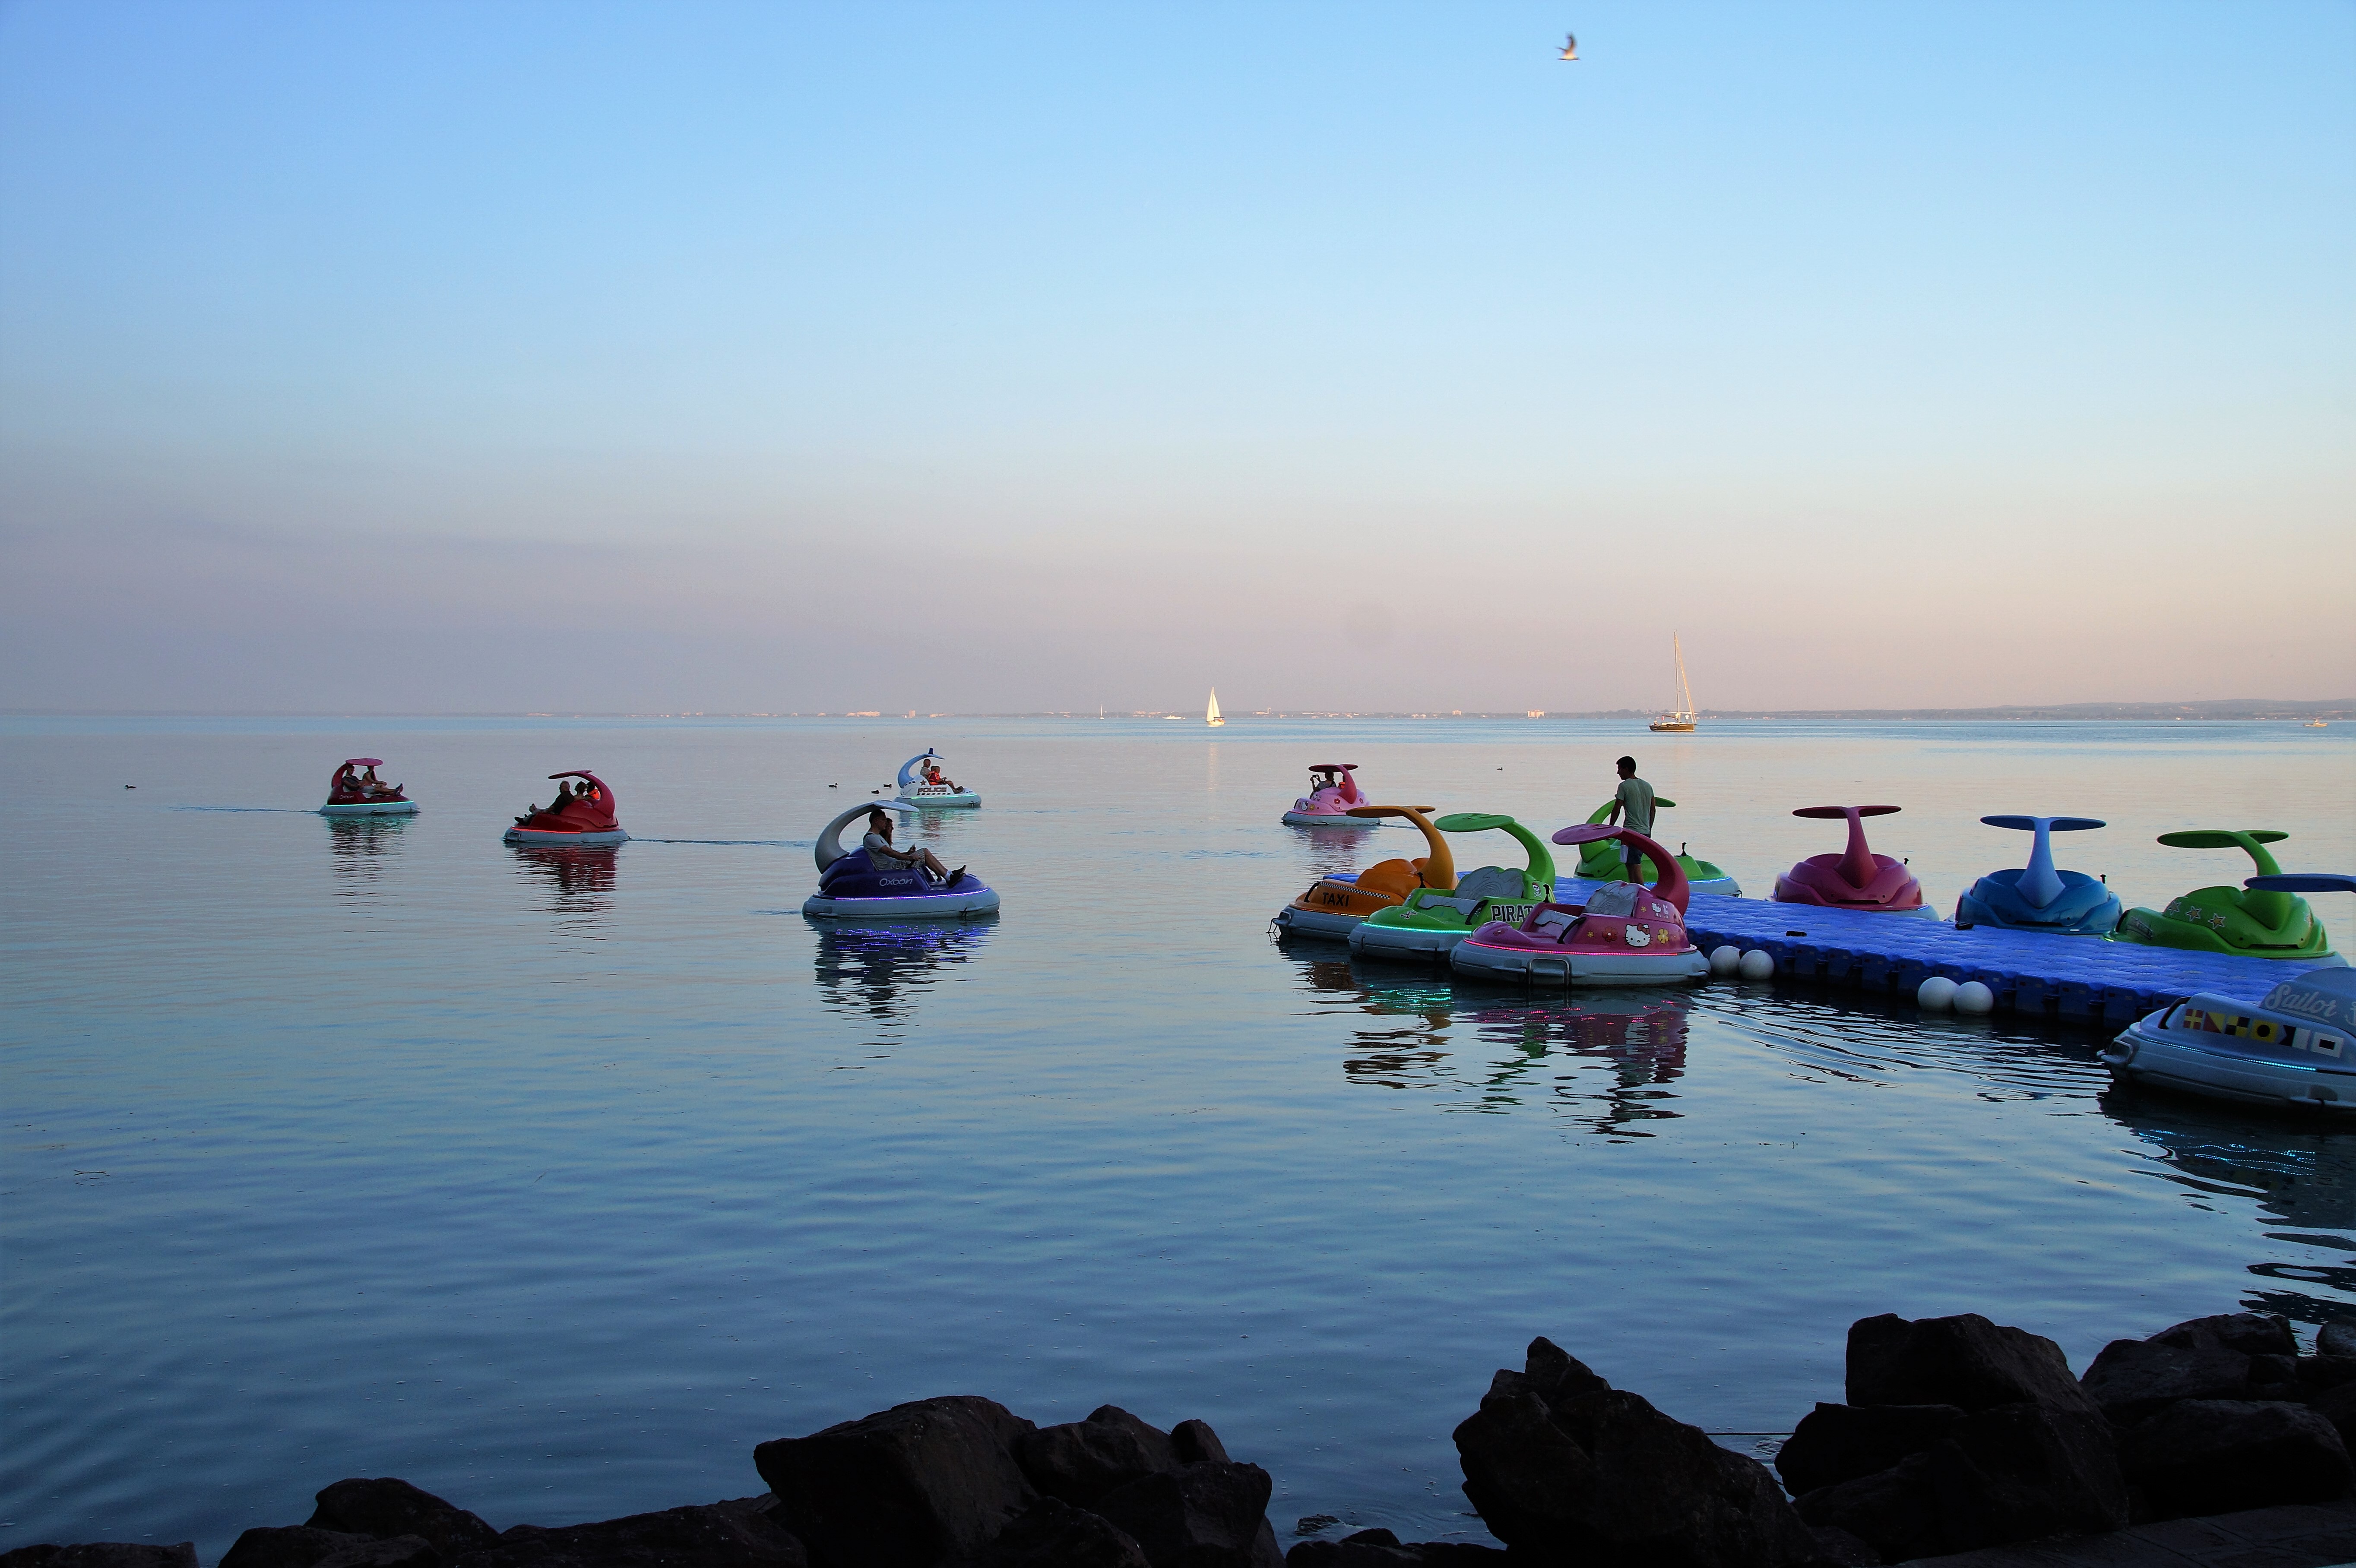
sea, boat, lake, swim, paddle, vehicle, bay, kayak, lighting, sports equipment, colors, boating, kayaking, watercraft, pumps, pedal boat, sea kayak, electro vessel, watercraft rowing